The Lord of the Rings: The Battle for Middle-earth II

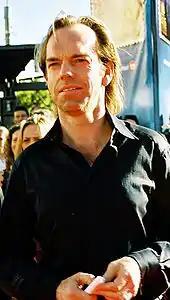
A man in a black shirt

On November 10, 2005, Electronic Arts announced that Hugo Weaving, who played Elrond in the "Lord of the Rings" film trilogy, would reprise his role as Elrond and be the lead voiceover talent in "The Battle for Middle-earth II". During his voiceover session, he noted, "I always find voice work really fascinating because you are working on one element of your make up as an actor—focusing more intently on one part of your toolbox if you like—in a way so everything seems to go into producing that vocal effect. It really isn't just an effect, because it actually comes from a source which is a true continuation of that character."